Shin-Uwagoromo Station

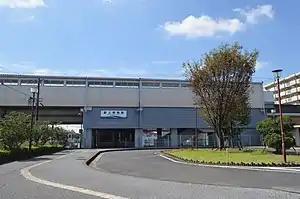
Shin-Uwagoromo Station in 2021

Shin-Uwagoromo Station is served by the Aichi Loop Line, and is located 17.6 kilometers from the starting point of the line at .